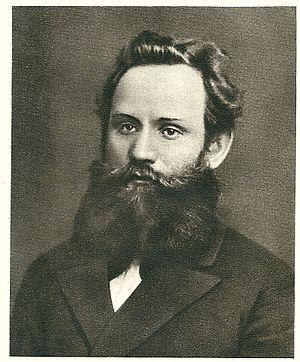
Ivan Pavlov à l'époque de son doctorat